1948 Democratic National Convention

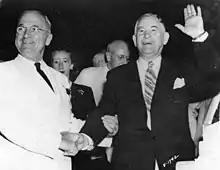
Truman and Barkley shaking hands at the convention

The southern delegates planned on conducting a walkout during the roll call vote on the party's platform starting with the Alabama delegation, but Sam Rayburn, chair of the convention, instead used a voice vote as he believed a walkout would ruin Truman's presidential campaign. Only 35 of the 278 southern delegates, thirteen from Alabama and the entire twenty-two member Mississippi delegation, left the convention on July 15, although 23 of Alabama's 30 alternate delegates also left. The remaining southern delegates gave their support to Senator Richard Russell Jr. on the presidential ballot, with North Carolina being the only Southern state to give Truman any delegates.